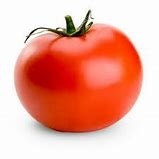
Label: tomato